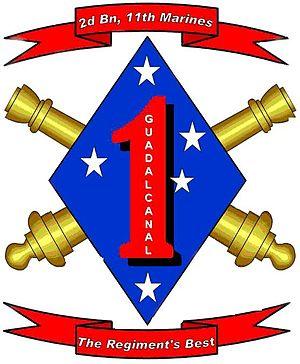
Cet article est une liste des bataillons du Corps des Marines des États-Unis, triés en fonction des missions qu'ils exécutent.